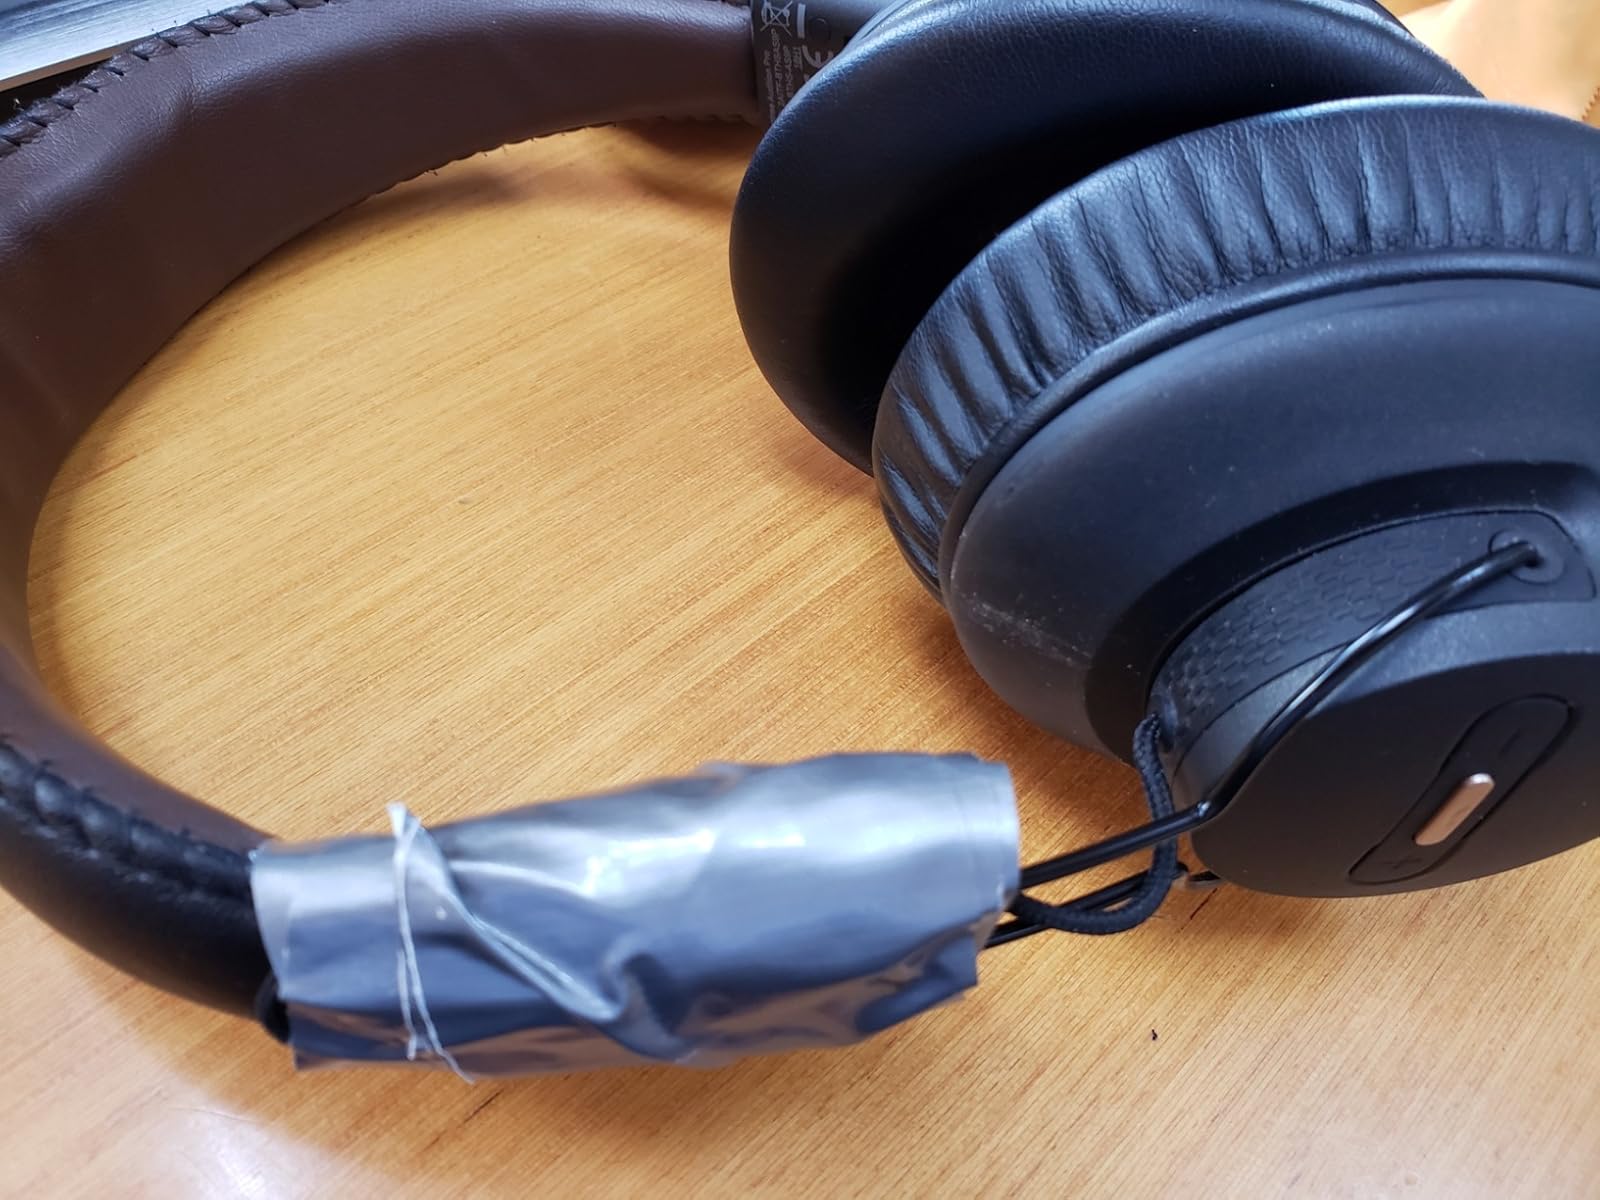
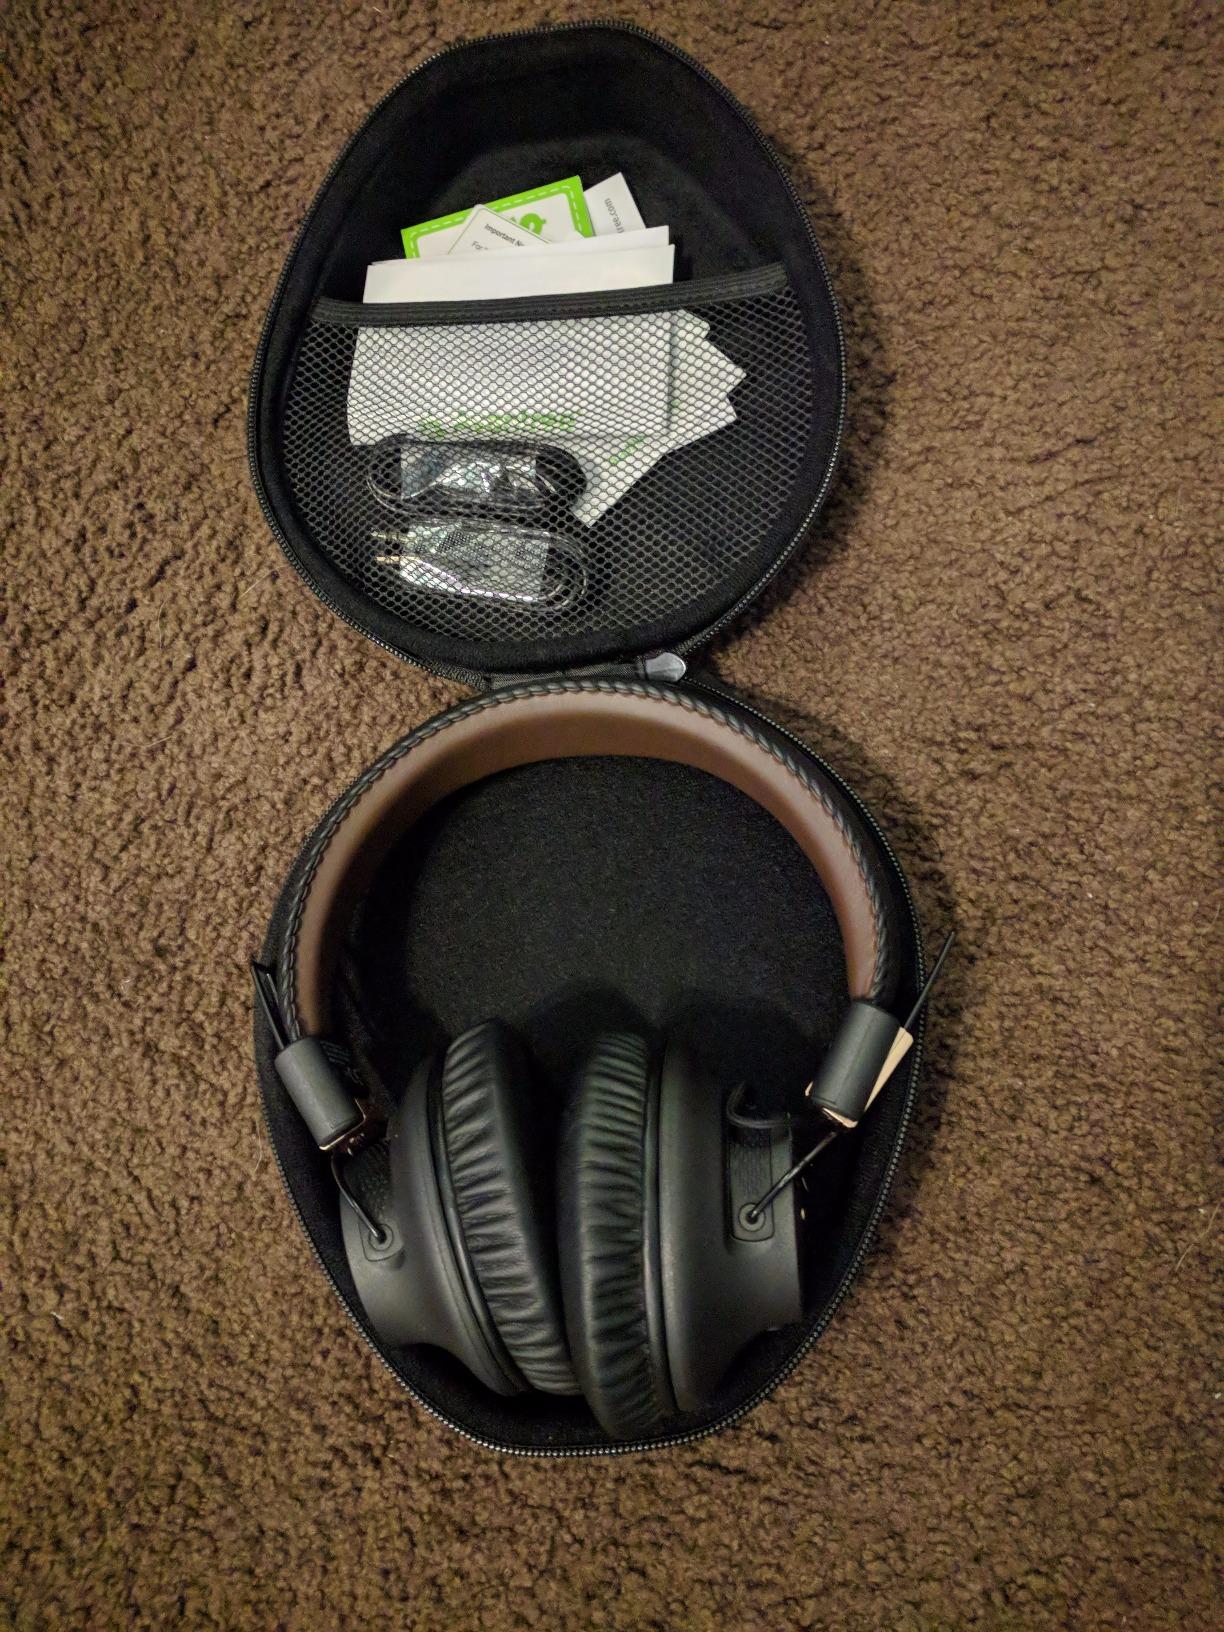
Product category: headphones
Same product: yes